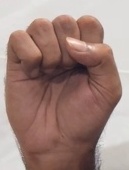
ASL sign: S